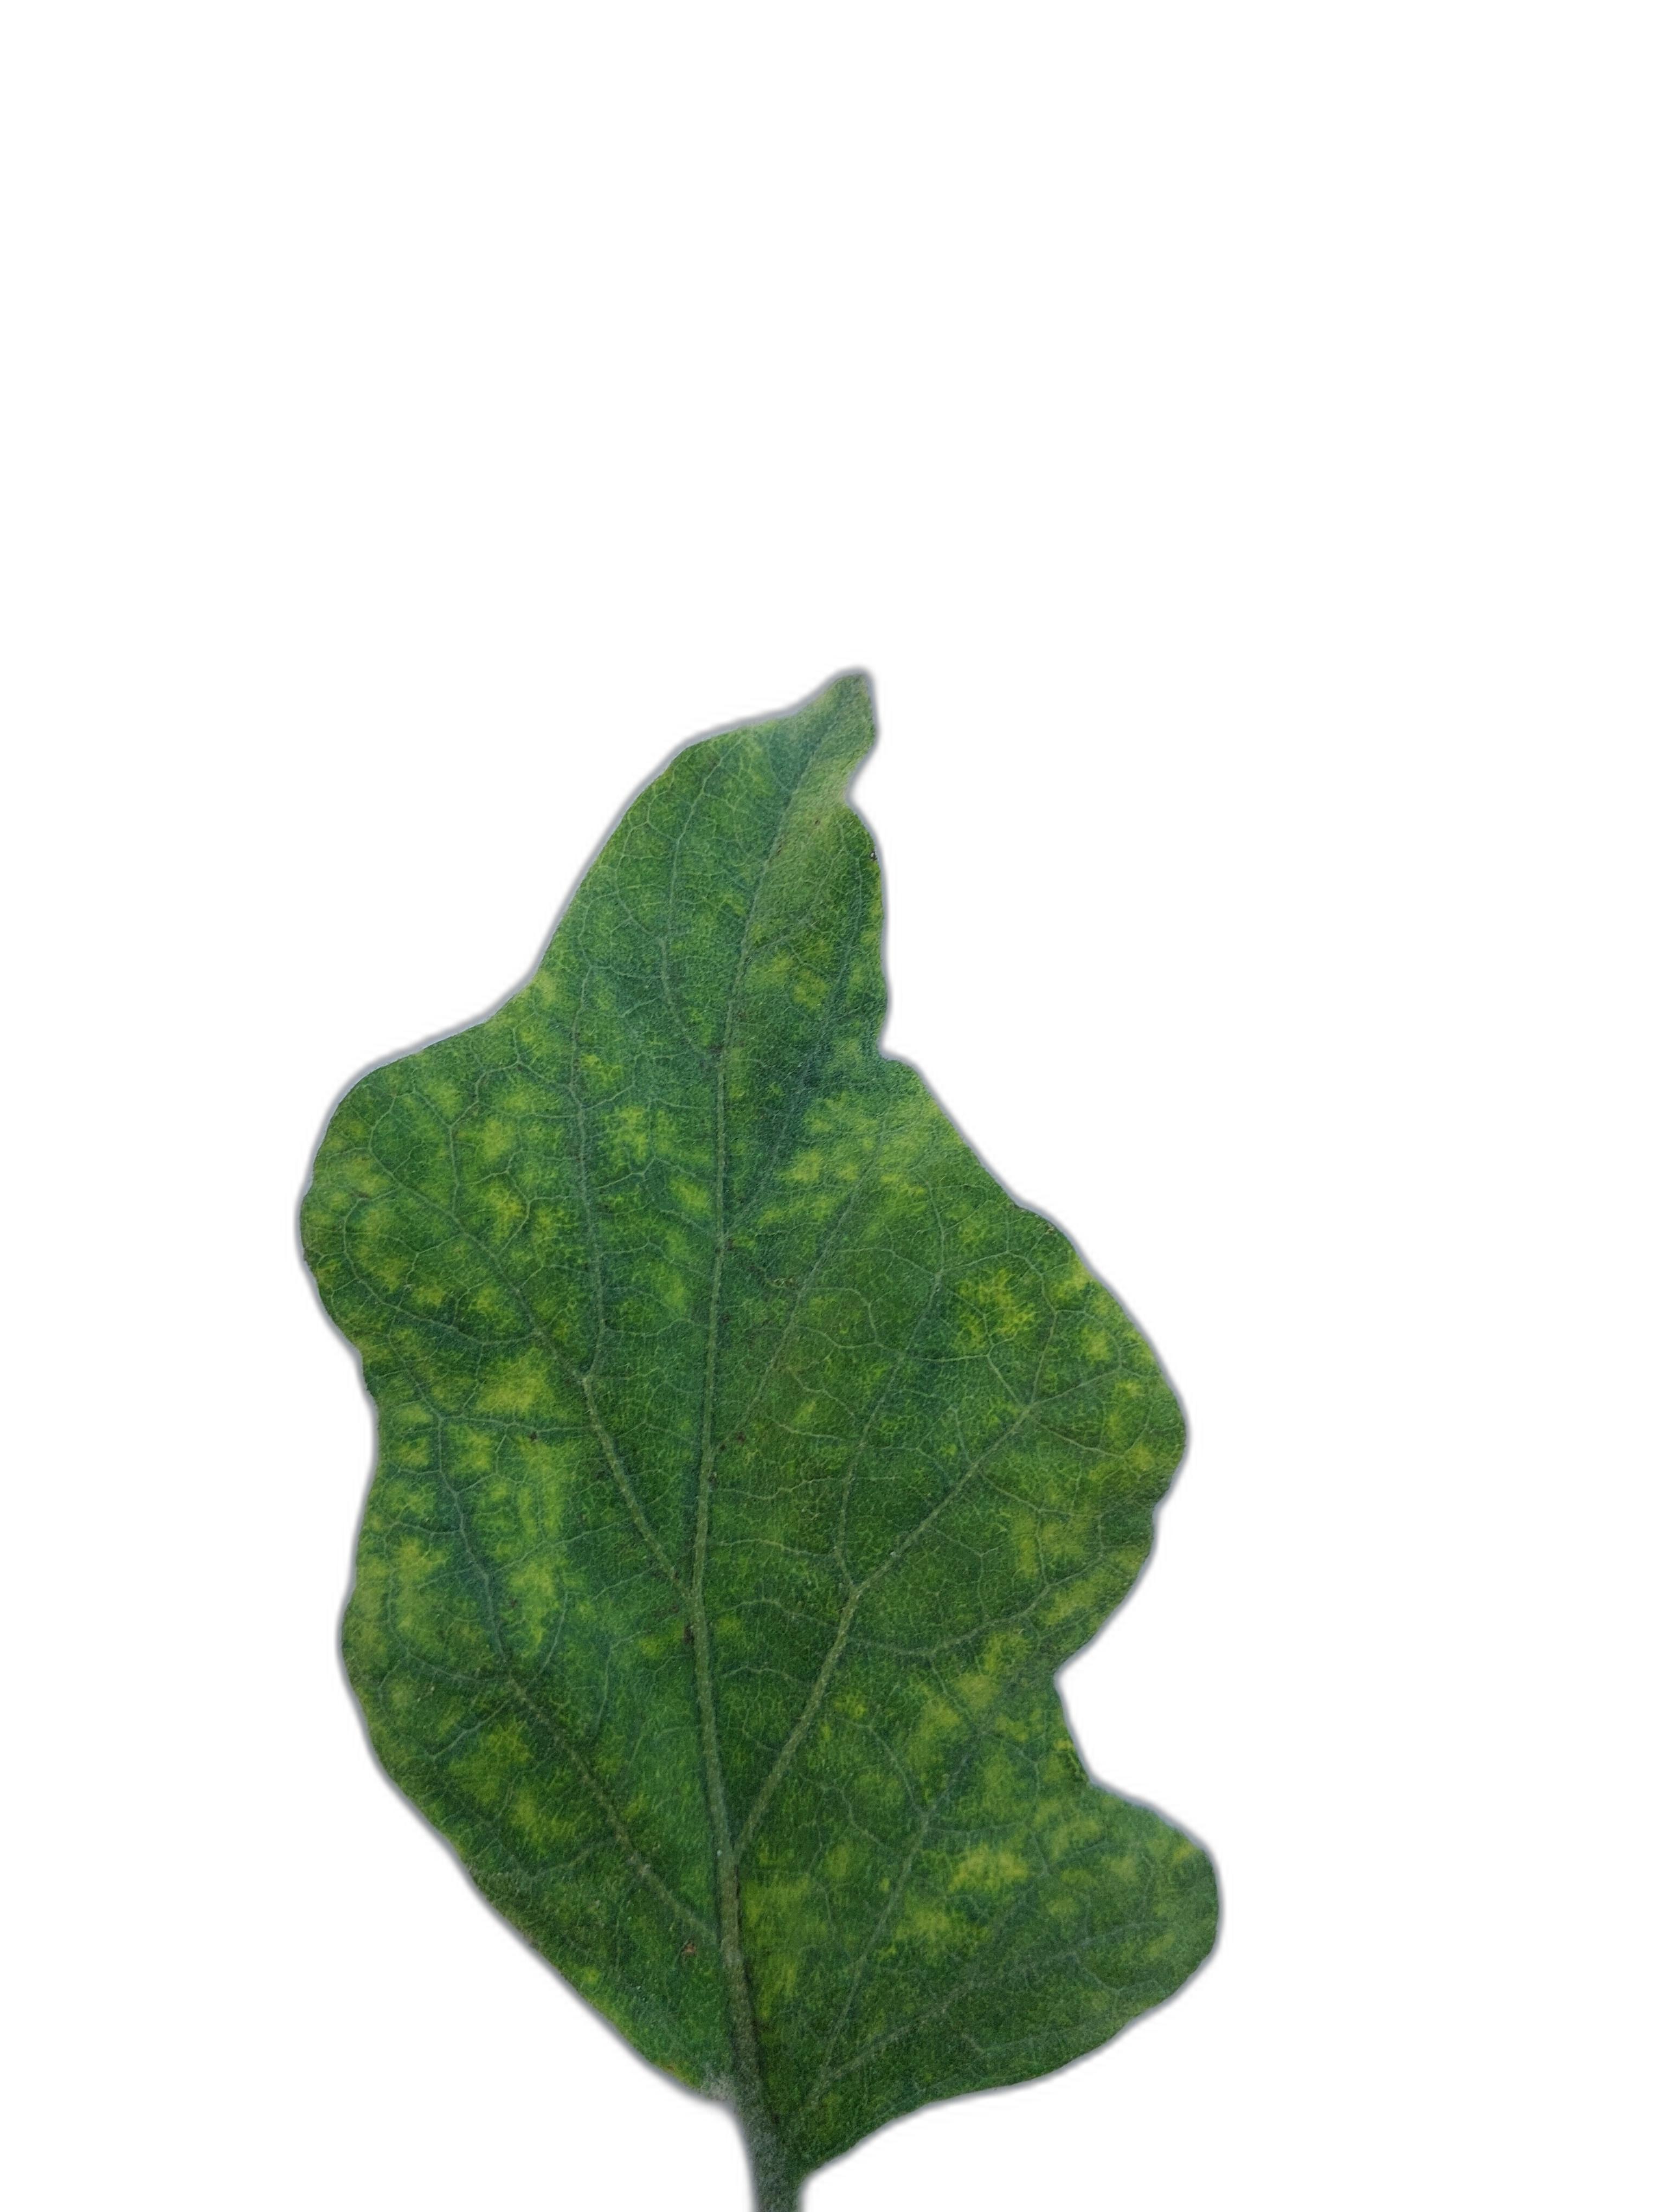
Label: Mosaic Virus Disease